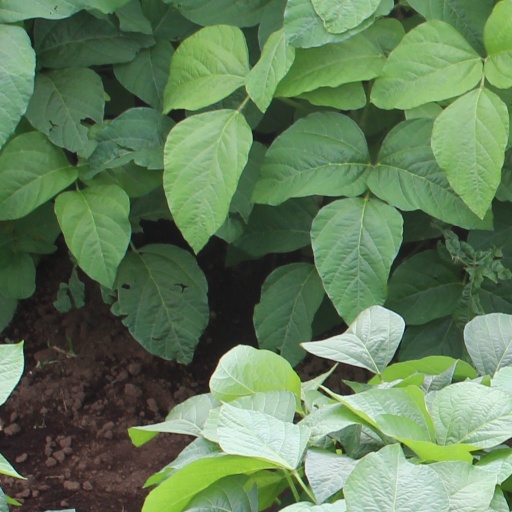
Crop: soybean